Conservation in Costa Rica

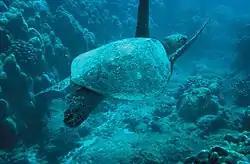
A Green sea turtle

The green sea turtle is a globally endangered species and one of the most important nesting grounds for it is in Tortuguero, Costa Rica - the word Totuguero is derived from old Spanish maps meaning "place of turtles". After a steady global decline in its population due to overhunting for its meat and eggs, the Tortuguero National Park was established in 1975 in an effort to protect and save the turtle's breeding zone. A highly cited study by Tröeng and Rankin, investigated in 2004, the effects that this protective measure has had on the nesting trend. Although the population of turtles shows a large inter-annual variation thus making the task of determining the exact number very difficult, on an average, the trend has been positive over a long time scale of almost 35 years. The study illustrated that the enactment of three laws by the Costa Rican government was vital in stabilizing and increasing the population of these green sea turtles.